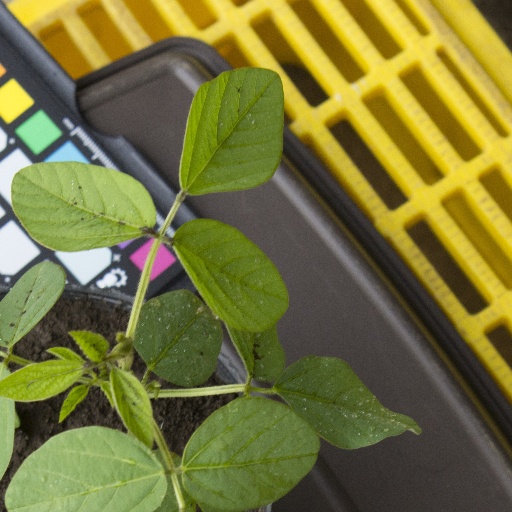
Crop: soybean